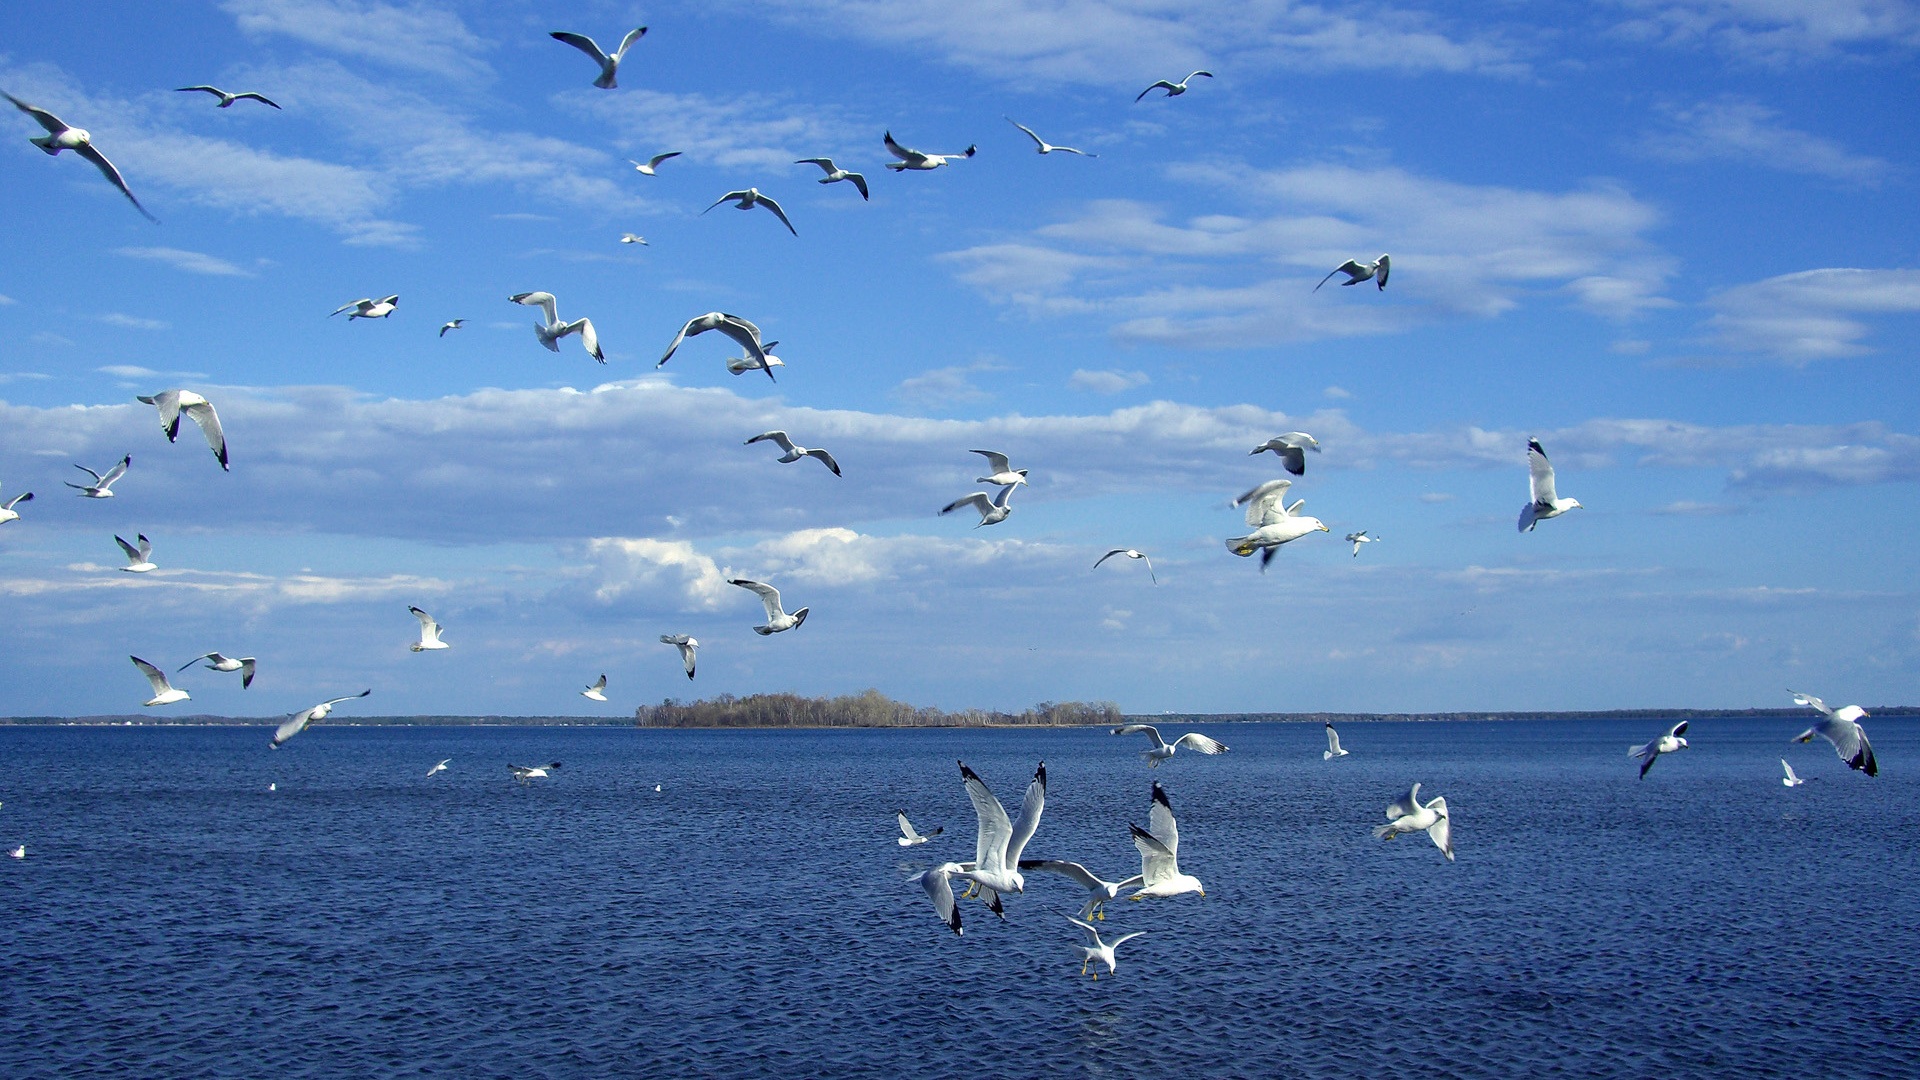
sea, ocean, bird, seabird, flock, fly, gull, vertebrate, bird migration, charadriiformes, animal migration, brid